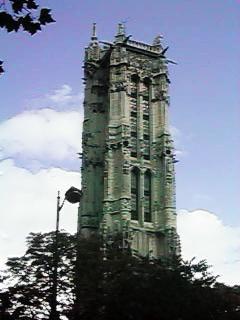
Weather: cloudy or overcast